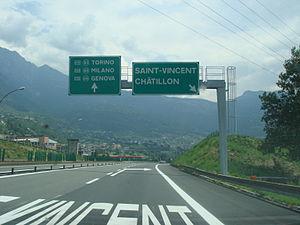
Autoroute italienne A5 / E25